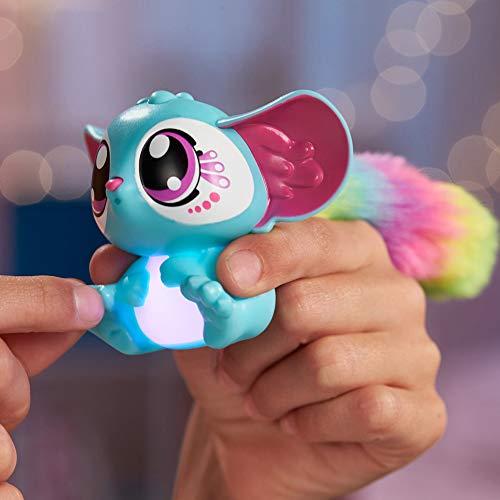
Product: Lil' Gleemerz Babies Aqua Blue Figure
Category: Toys & Games | Dolls & Accessories | Dolls
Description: These Lil' Gleemerz babies were born for teeny gleem dreams.
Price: $7.48
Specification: ProductDimensions:5x2x7inches|ItemWeight:3.36ounces|ShippingWeight:3.36ounces(Viewshippingratesandpolicies)|ASIN:B07LD5Q8M6|Itemmodelnumber:GGD00|Manufacturerrecommendedage:36months-7years|Batteries:3LR44batteriesrequired.(included)